Monroe Presbyterian Church

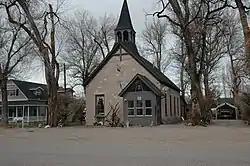

Monroe Presbyterian Church is a historic Presbyterian church at 20 E. 100 North in Monroe, Utah, United States.